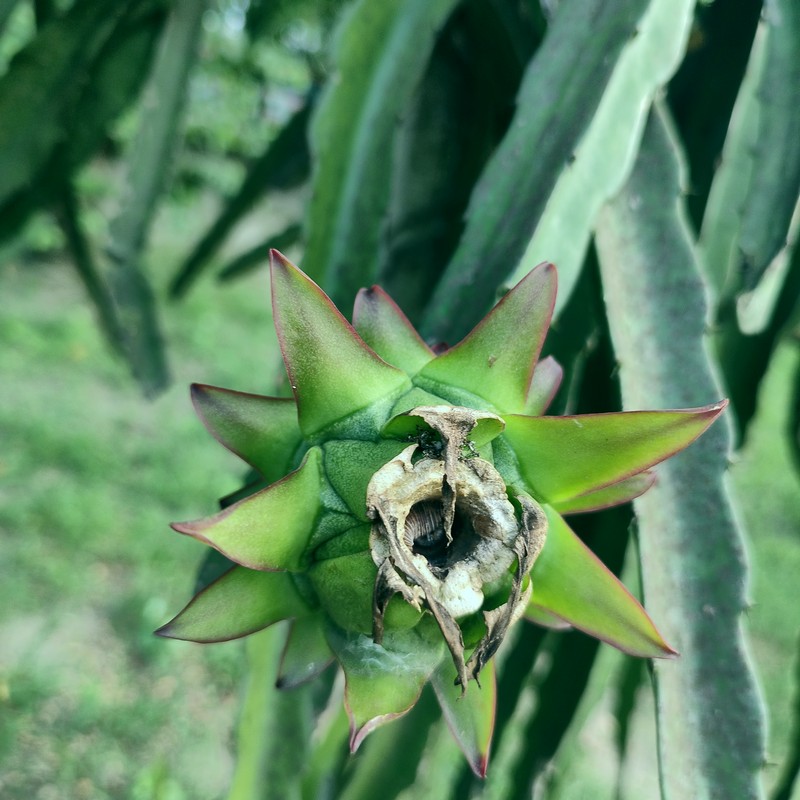
Label: Immature Dragon Fruit